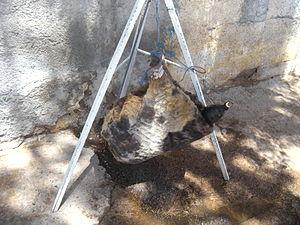
Guerba , ou l'outre auressienne , à Aïn Touta près de Batna.
Guerba, de l'arabe القربة et en chaoui ou plus justement A'qed en tamazigh chaoui ou encore Adith dans une autre variante chaoui se prononçant Aï dit, ou également Agguedith a été emprunté de l'arabe Al-qarba, signifiant récipient. La Guerba est le symbole même de la région desAurès.Elle sert de contenant à une eau qu'elle conserve fraîche grâce à sa composition intérieure et donne à l'eau ce goût unique particulier si apprécié desChaouisdes Aurès. Encore utilisé aujourd'hui, ce Frigo ancestral donne la mesure de la générosité des habitants chaouis des Aurès.
Le yaourt, yahourt, yogourt ou yoghourt, est un lait fermenté par le développement des seules bactéries lactiques thermophiles Lactobacillus delbrueckii subsp. bulgaricus et Streptococcus thermophilus qui doivent être ensemencées simultanément et se trouver vivantes dans le produit fini. C'est la définition officielle française depuis 1963 précisée par le décret de 1988. D'un pays à l'autre, les législations peuvent cependant différer.
Le leben, lben, ou Iɣi, est un babeurre obtenu à partir de lait cru fermenté spontanément. Le beurre et le babeurre sont séparés par barattage. Les modes de préparation sont différents au Maghreb et au Moyen-Orient.